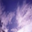
Label: cloud